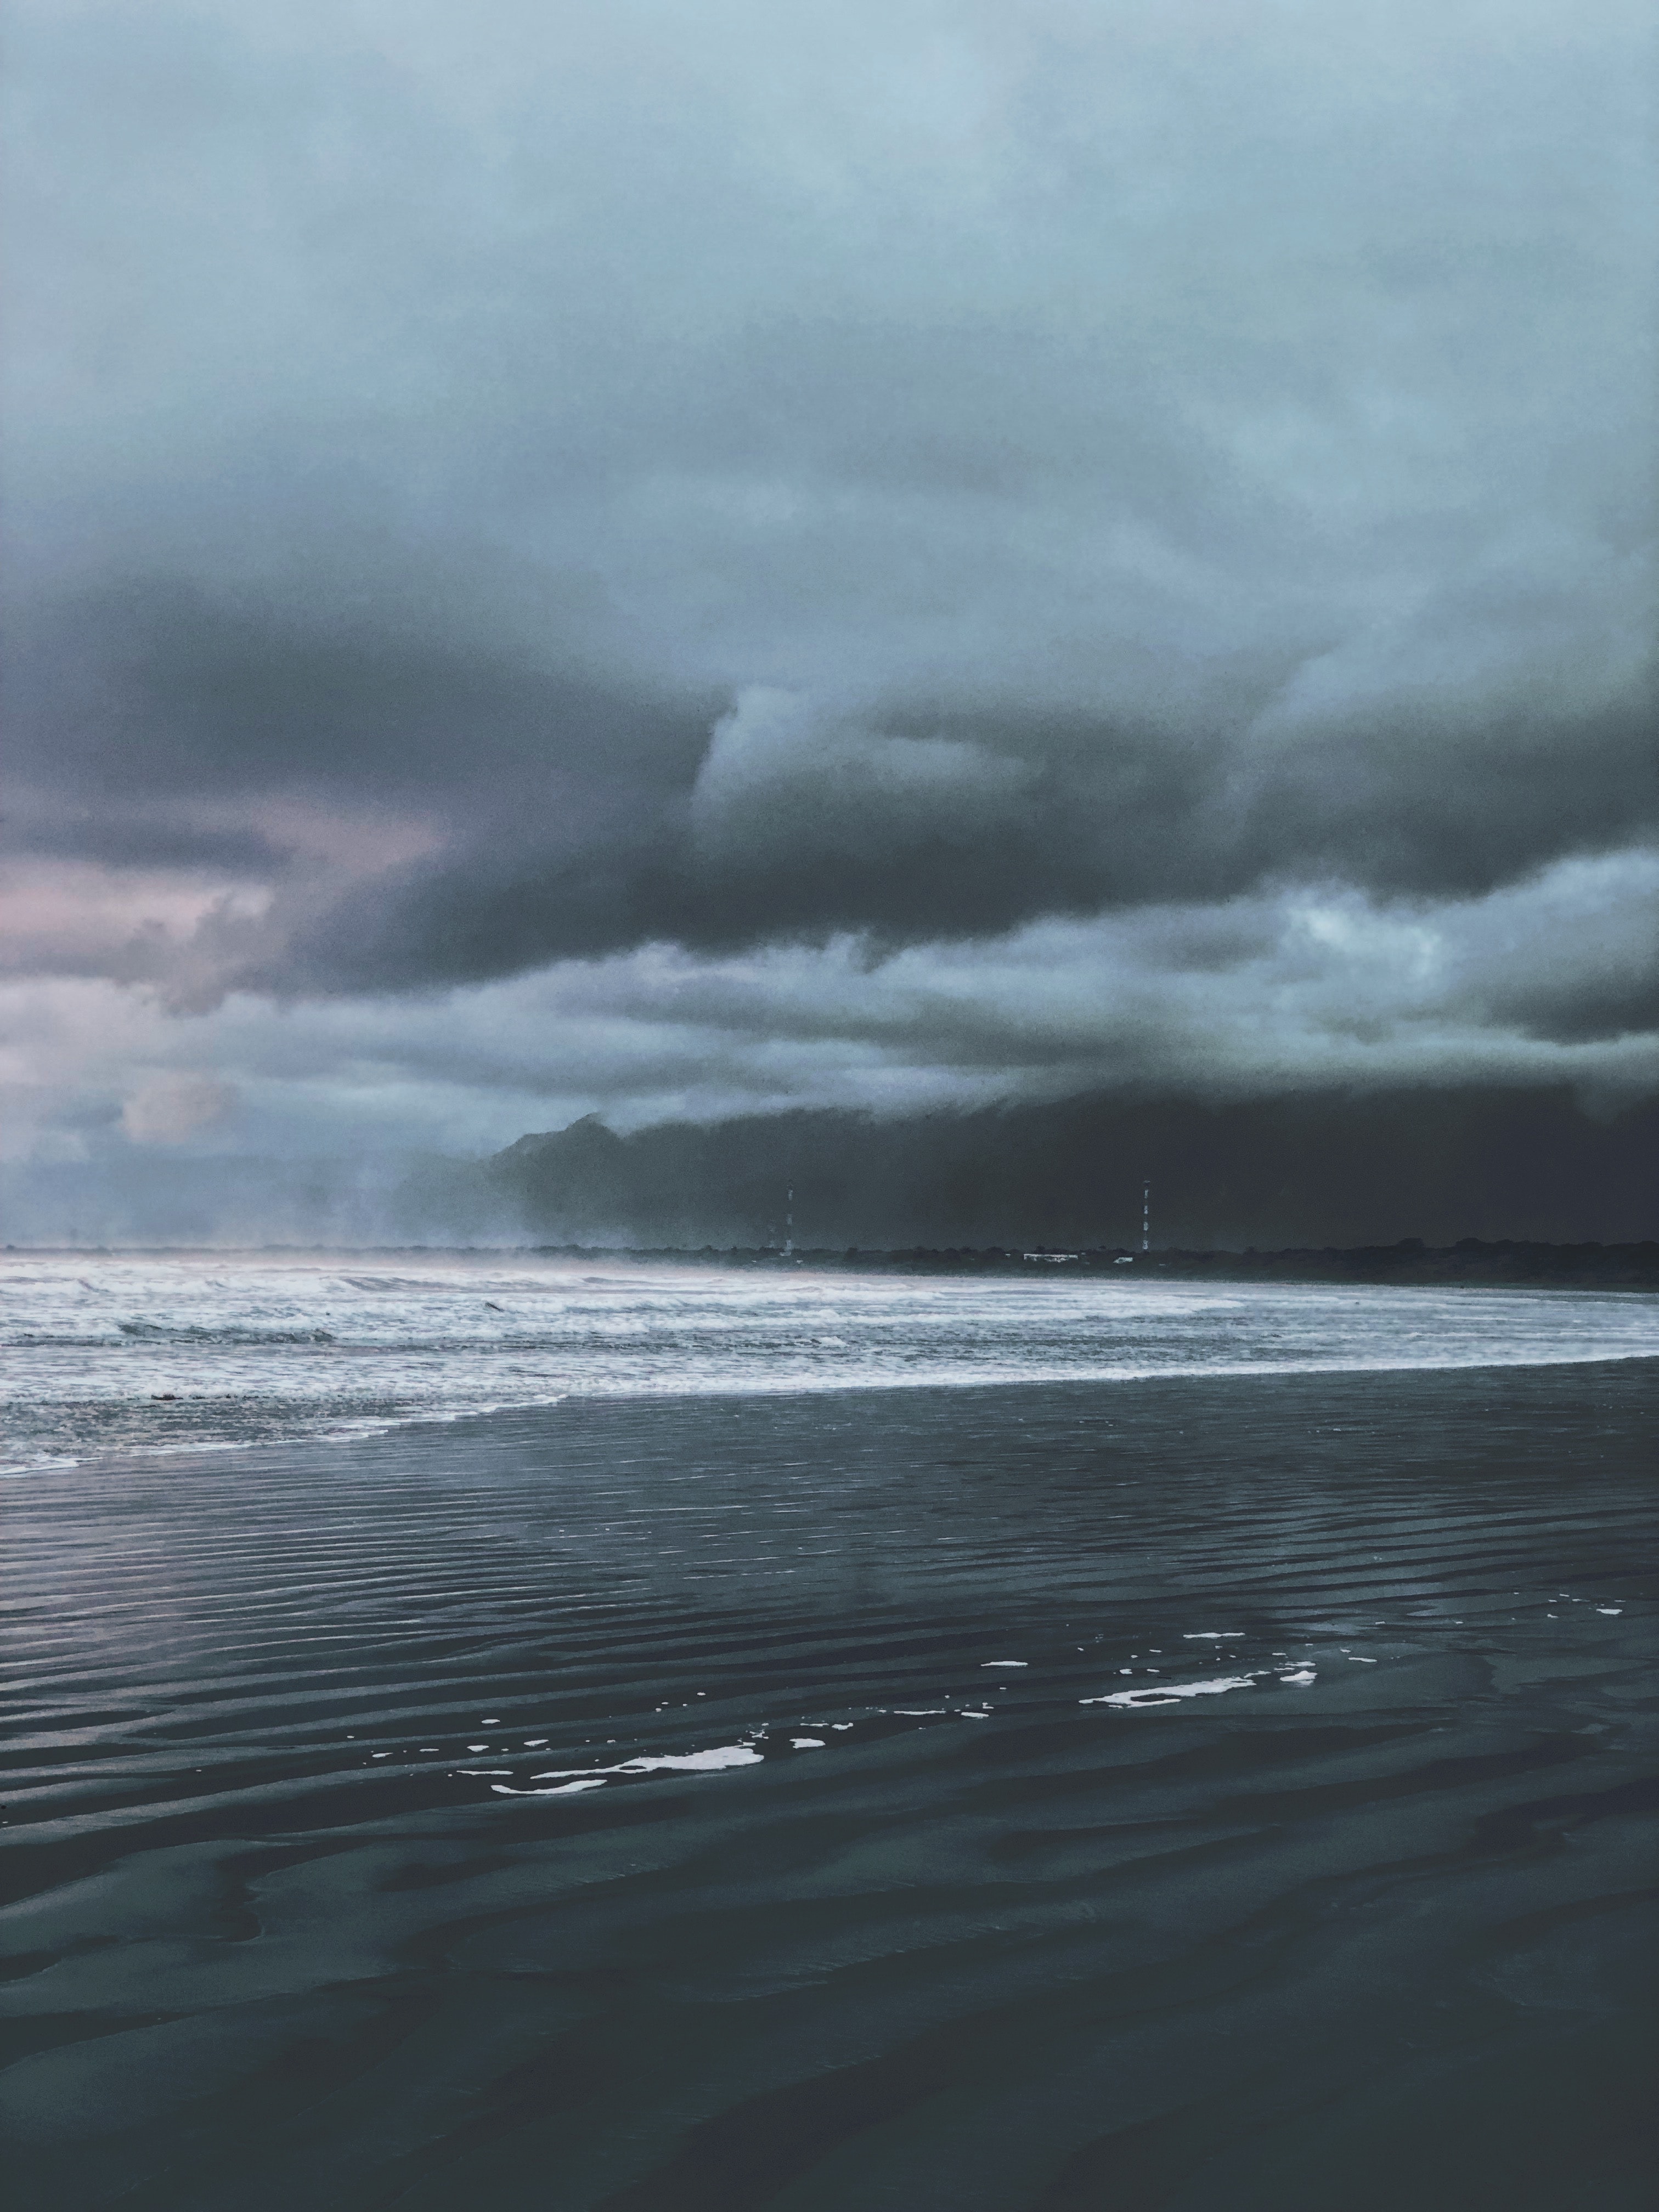
nature, sky, cloud, sea, water, horizon, ocean, wave, wind wave, storm, tide, atmosphere, calm, shore, coast, beach, wind, sound, landscape, meteorological phenomenon, photography, coastal and oceanic landforms, reflection, sand, cumulus